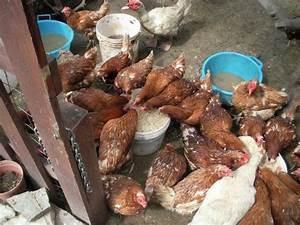
chicken